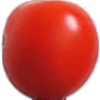
Label: Tomato Cherry Red 1